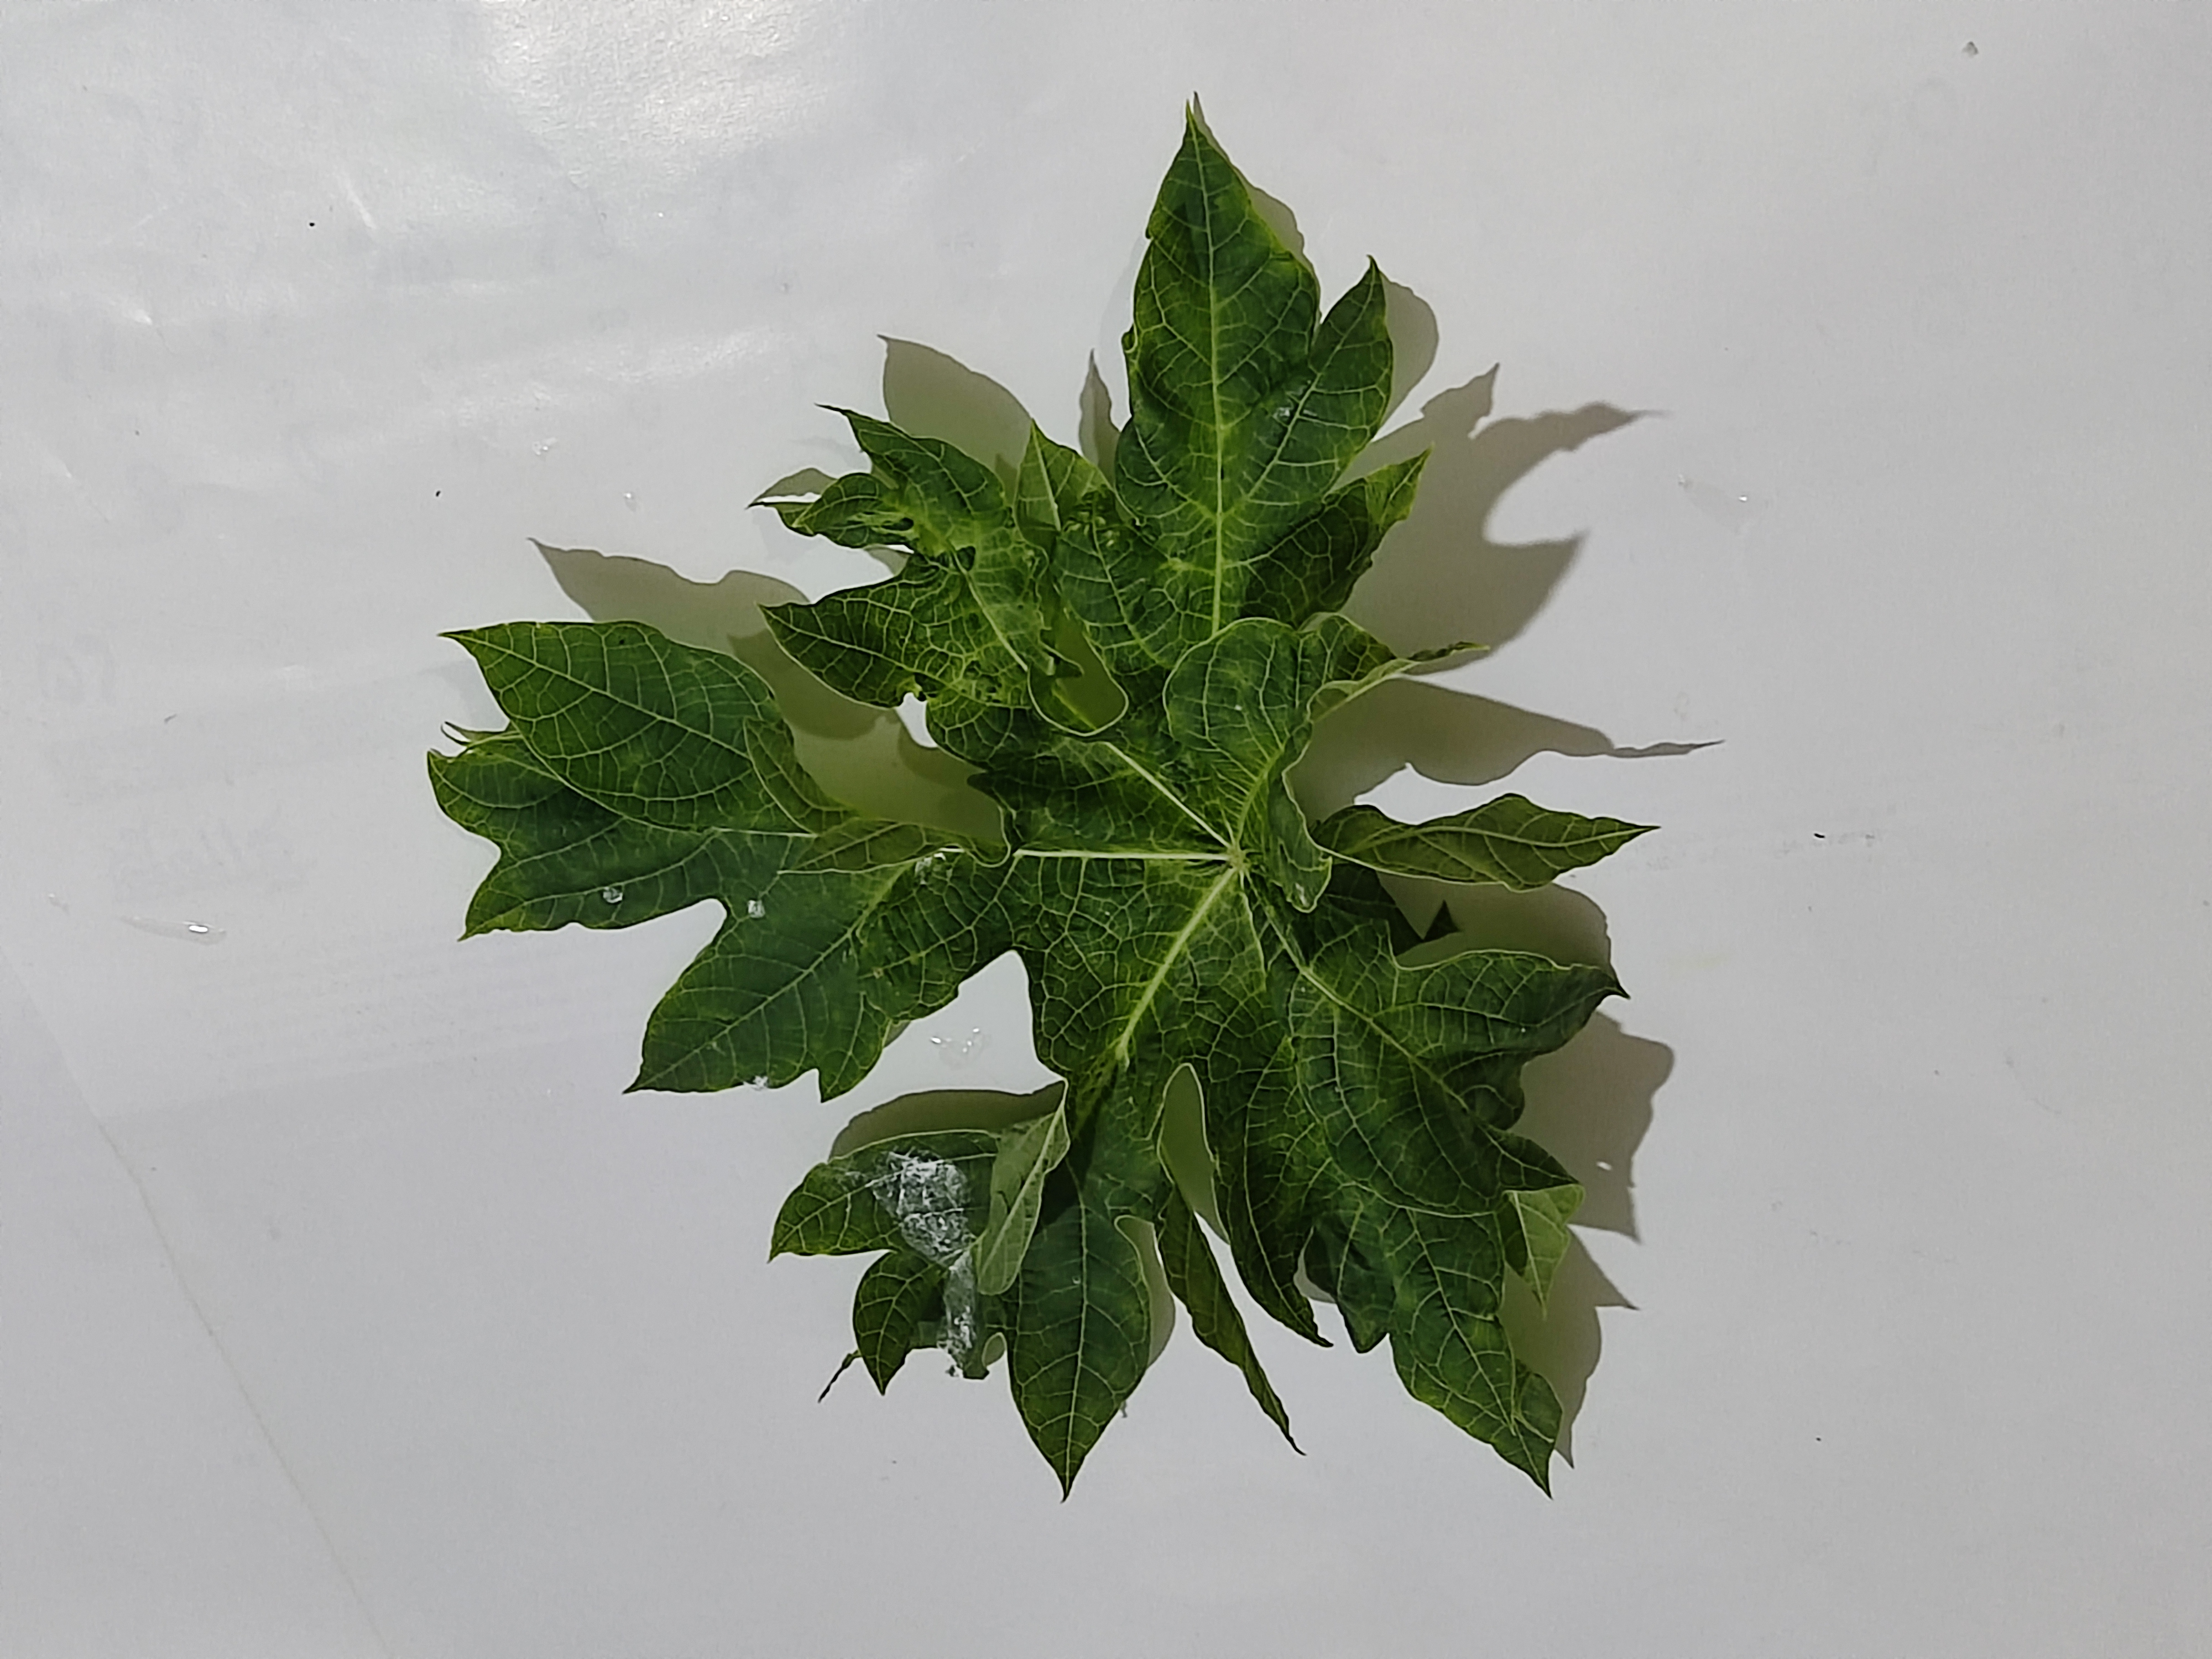
Label: Leaf Curl